Variometer

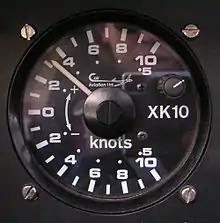
Panel mounted variometer for gliders, showing vertical speed in knots (kn).

Human beings, unlike birds and other flying animals, are not able directly to sense climb and sink rates. Before the invention of the variometer, sailplane pilots found it very hard to soar. Although they could readily detect abrupt "changes" in vertical speed ("in the seat of the pants"), their senses did not allow them to distinguish lift from sink, or strong lift from weak lift. The "actual" climb/sink rate could not even be guessed at, unless there was some clear fixed visual reference nearby. Being near a fixed reference means being near to a hillside, or to the ground. Except when hill-soaring (exploiting the lift close to the up-wind side of a hill), these are generally very unprofitable positions for glider pilots to be in. The most useful forms of lift (thermal and wave lift) are found at higher altitudes and it is very hard for a pilot to detect or exploit them without the use of a variometer. After the variometer was invented in 1929 by Alexander Lippisch and Robert Kronfeld, the sport of gliding moved into a new realm.